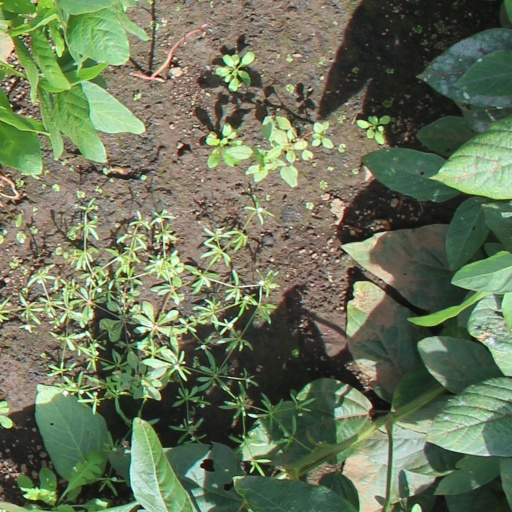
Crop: soybean